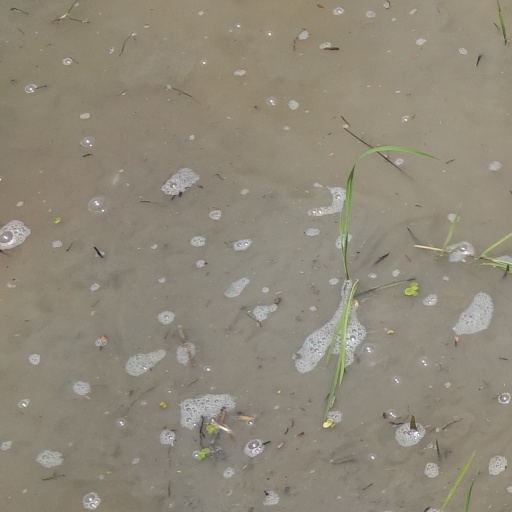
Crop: rice